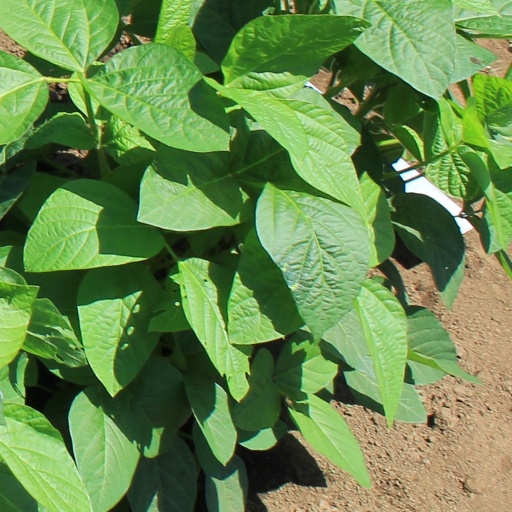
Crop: soybean